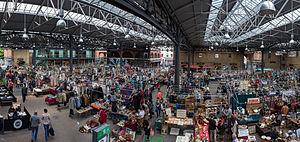
Old Spitalfields Market est un marché couvert à Spitalfields, juste en dehors de la Cité de Londres. Il se trouve dans le district londonien de Tower Hamlets.